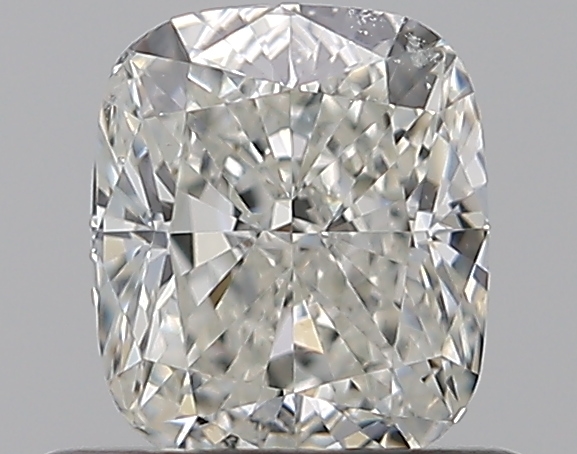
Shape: cushion
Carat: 0.7
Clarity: SI1
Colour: I
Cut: EX
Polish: EX
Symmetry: VG
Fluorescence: N
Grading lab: GIA
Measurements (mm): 5.43 x 4.65 x 3.23